Stevie Wonder

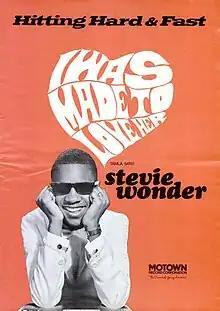
"Billboard" advertisement, June 17, 1967

In 1968, Wonder recorded an album of instrumental soul/jazz tracks, mostly harmonica solos, under the title "Eivets Rednow", which is "Stevie Wonder" spelled backward. The album failed to get much attention, and its only single, a cover of Burt Bacharach's and Hal David's "Alfie", only reached number 66 on the U.S. Pop charts and number 11 on the U.S. Adult Contemporary charts. Nonetheless, he managed to score several hits between 1967 and 1970 such as "I Was Made to Love Her", "For Once in My Life" and "Signed, Sealed, Delivered I'm Yours". A number of Wonder's early hits, including "My Cherie Amour", "I Was Made to Love Her", and "Uptight (Everything's Alright)", were co-written with Henry Cosby. The hit single "Signed, Sealed, Delivered I'm Yours" was Wonder's first-ever self-produced song.